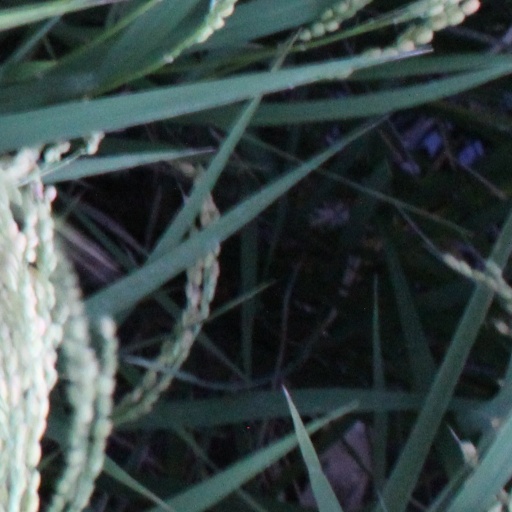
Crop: rice